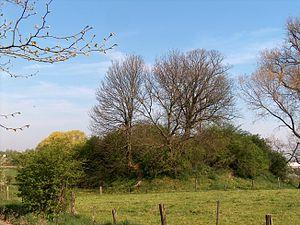
Le tumulus de Pépin de Landen est le tertre funéraire de Pépin de Landen situé à Sinte-Gittersplein à Landen dans le Brabant flamand en Belgique.
De nombreux tumuli gallo-romains subsistent en Belgique.